Media and LGBTQ youth of colour in the United States

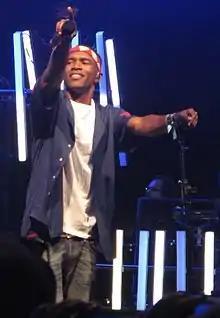
Frank Ocean at Coachella 2012

RuPaul became known for his drag-queen performances, his 1993 single "Supermodel" and the reality-TV "RuPaul's Drag Race". On the show other drag queens lip-sync to remain in the competition, and it examines the issues of masculinity, male femininity, living with HIV, recovering from addiction, the transgender community and the fight for marriage equality.